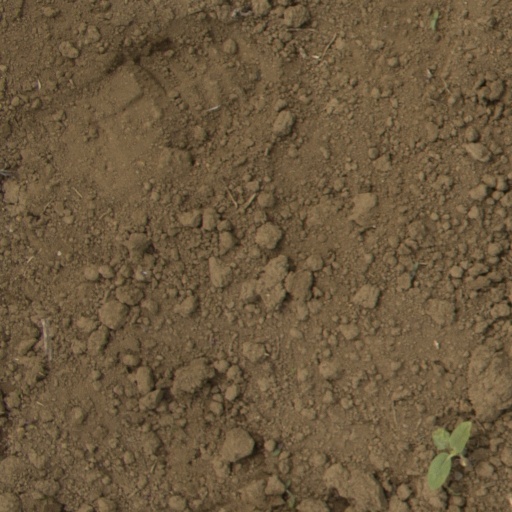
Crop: Jerusalem artichoke